Lenore (ballad)

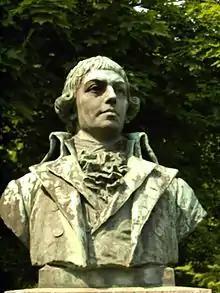
Gottfried August Bürger

"Lenore" was an immediate sensation in Germany and was widely translated into different languages, which brought it a great deal of popularity in many European countries and the United States, and also generated numerous "imitations, parodies, [and] adaptations". Its first English translation was published in March 1796, when William Taylor's rendering of the ballad, "Ellenore", appeared in the "Monthly Magazine". The translation, however, was completed in 1790, and it had already been "declaimed, applauded and much discussed in Norwich literary circles".